AltaLink

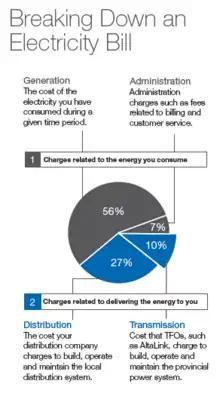
This is a percentage breakdown of a typical residential electricity bill in Alberta.

The planning and operation of Alberta's electric system is done by the Alberta Electric System Operator (AESO), a non-profit entity independent of any industry affiliations and owns no transmission or market assets. The AESO determines the need for the province, and then directs Transmission Facilities Owners (TFOs) to build the project.